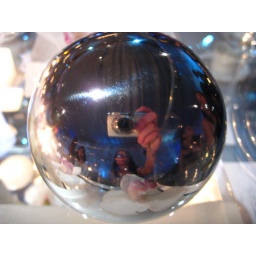
self portrait in a silver ball